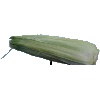
Label: corn_husk